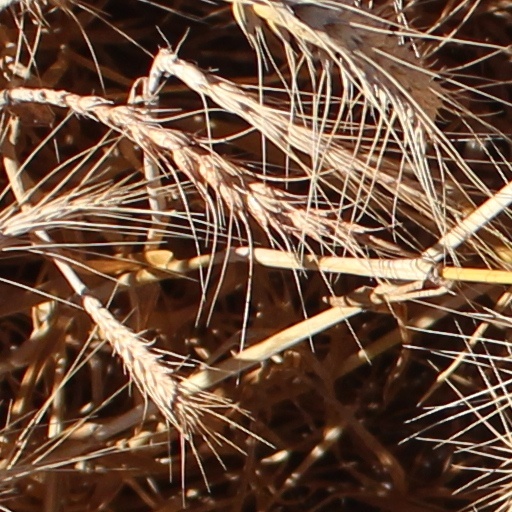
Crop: wheat